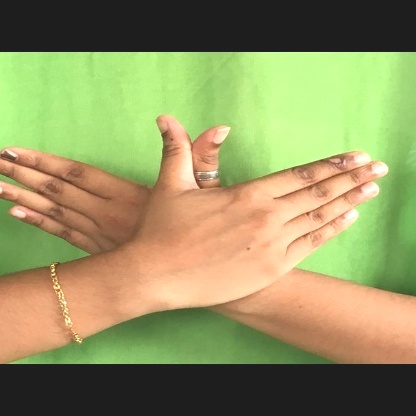
Mudra: Garuda